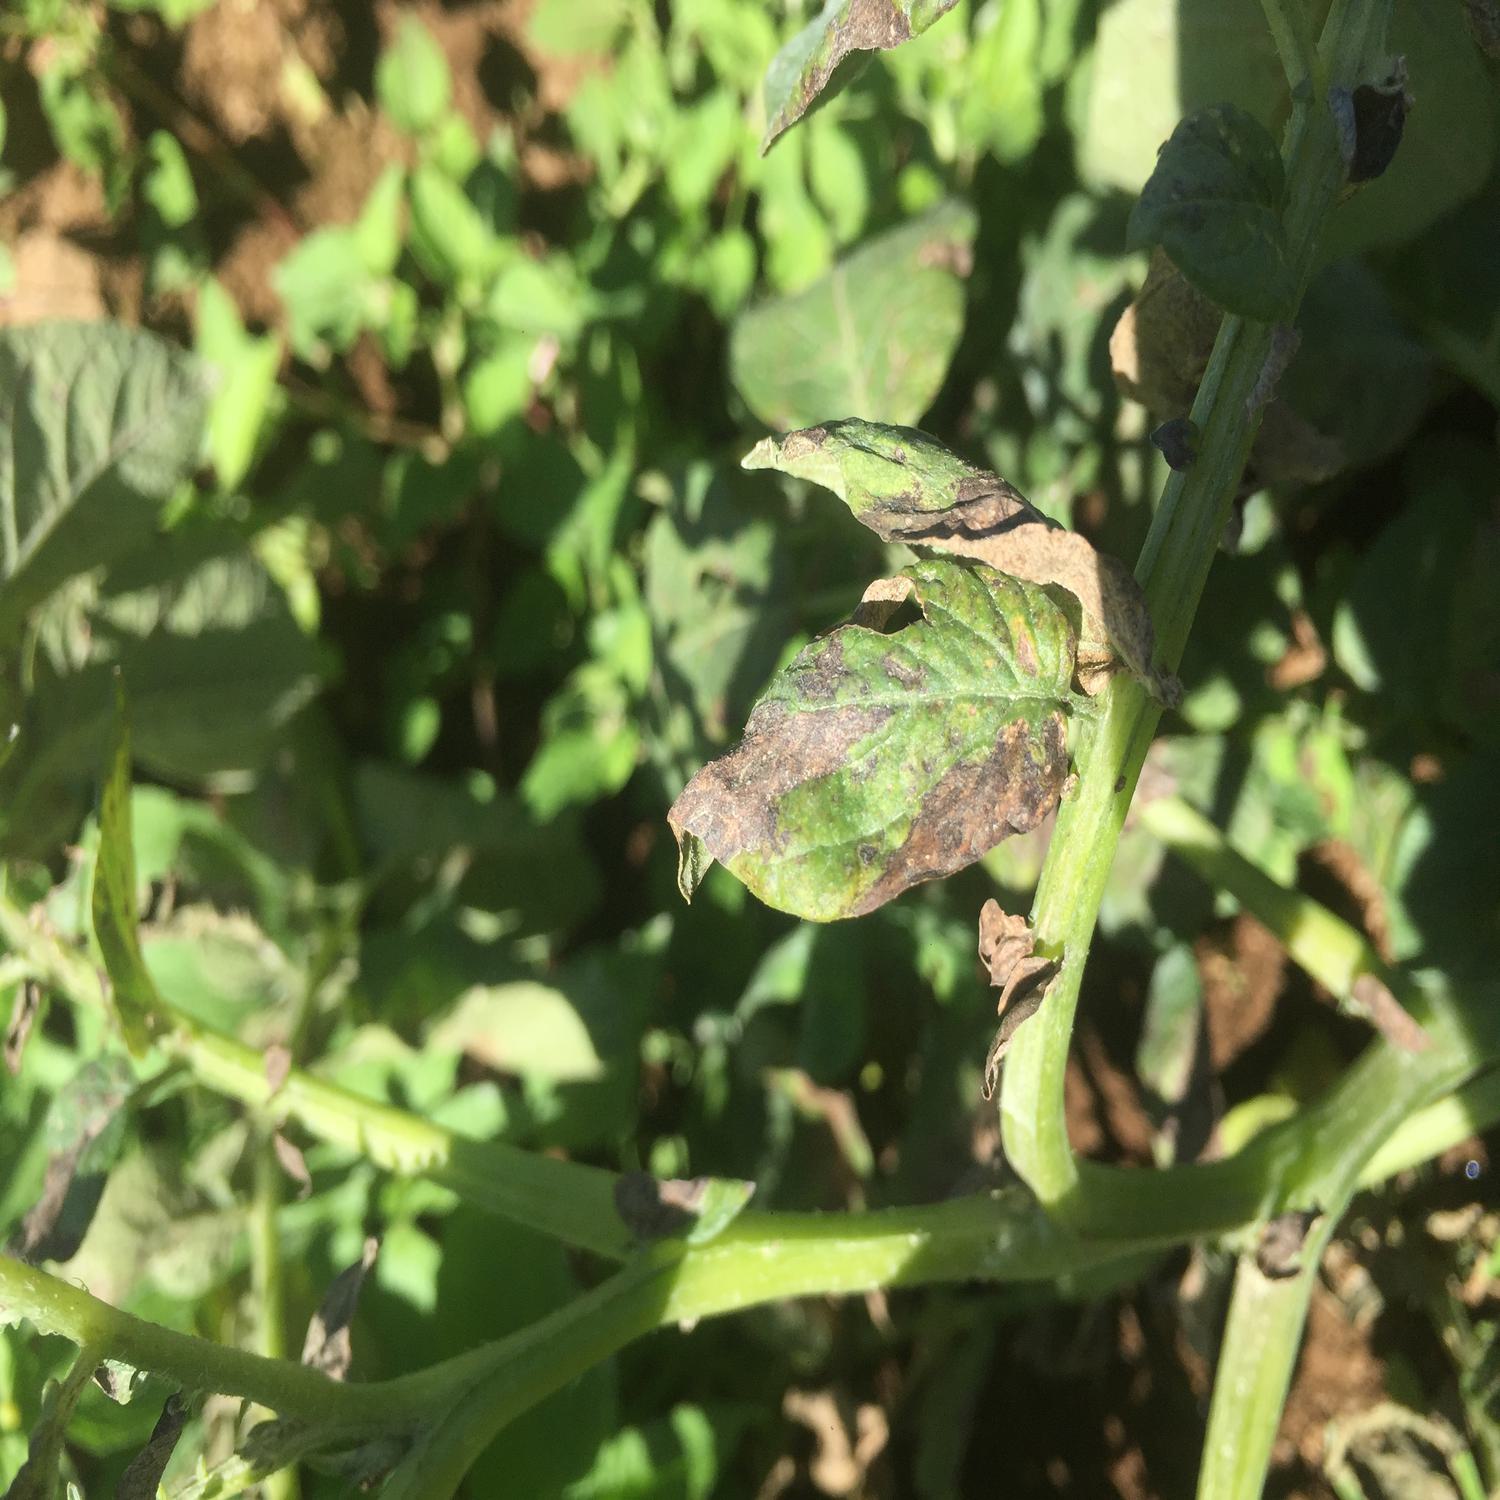
Label: Phytopthora